Mohammedia

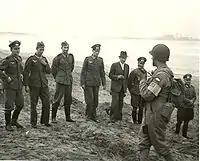
German officers captured at Fedala, 1943

During the precolonial period, competition between the Western powers to ensure the economical exploitation of Africa was behind the merger of Europeans interests in the ports of Morocco. In the region of Fédala, the German family Mannesmann acquired a large area of land.